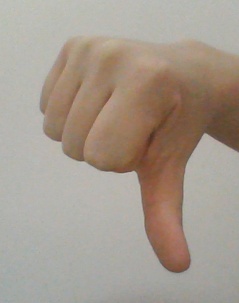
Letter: waw